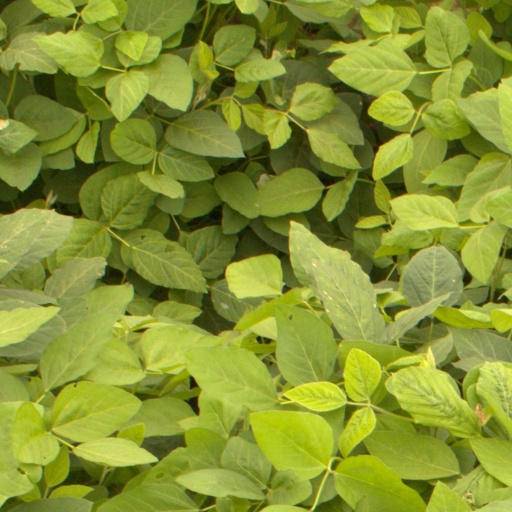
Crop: soybean